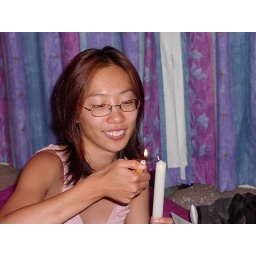
Farenn came over and we celebrated my birthday with a vanilla slice and a giant white candle